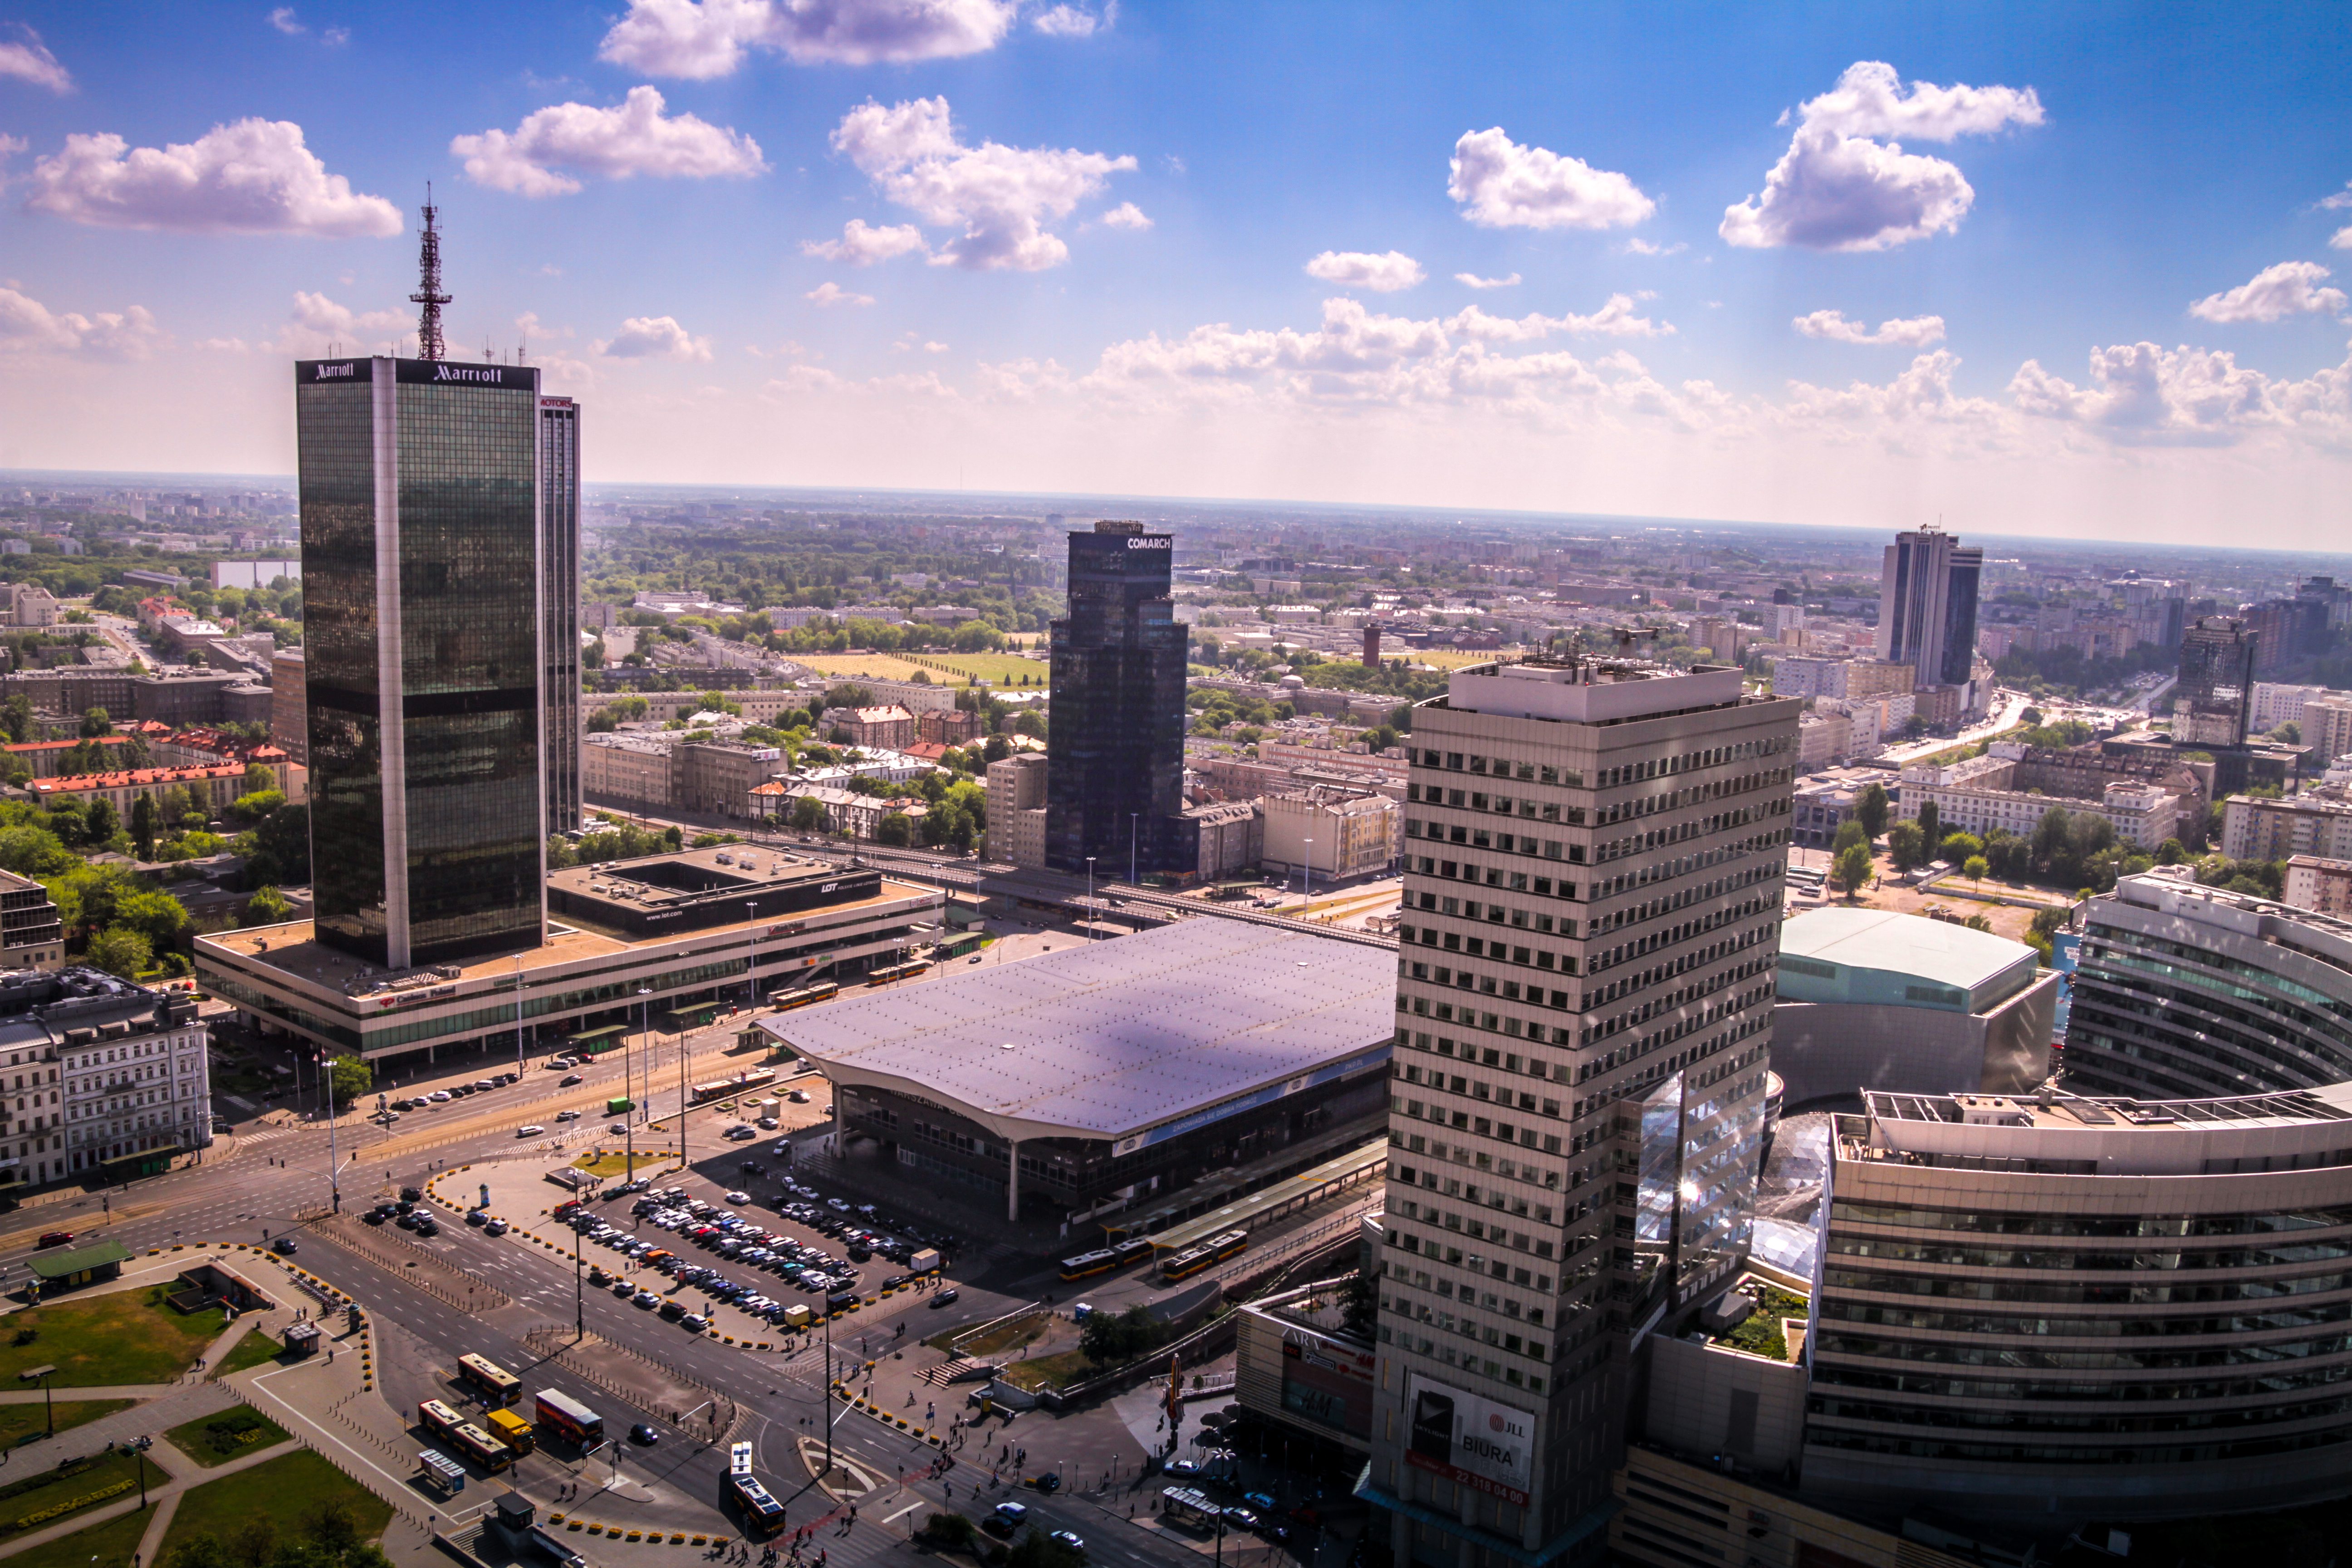
horizon, skyline, town, view, city, skyscraper, urban, cityscape, panorama, downtown, travel, tower, landmark, stadium, tower block, skyscrapers, buildings, poland, polska, polish, warsaw, warszawa, metropolis, bird's eye view, aerial photography, urban area, residential area, human settlement, metropolitan area